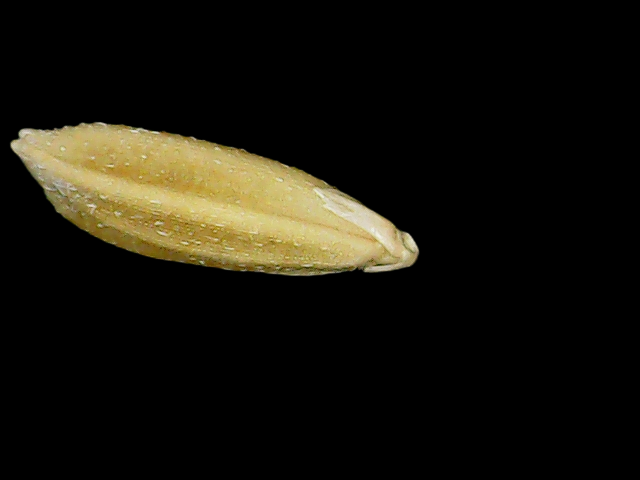
Rice variety: Bd95